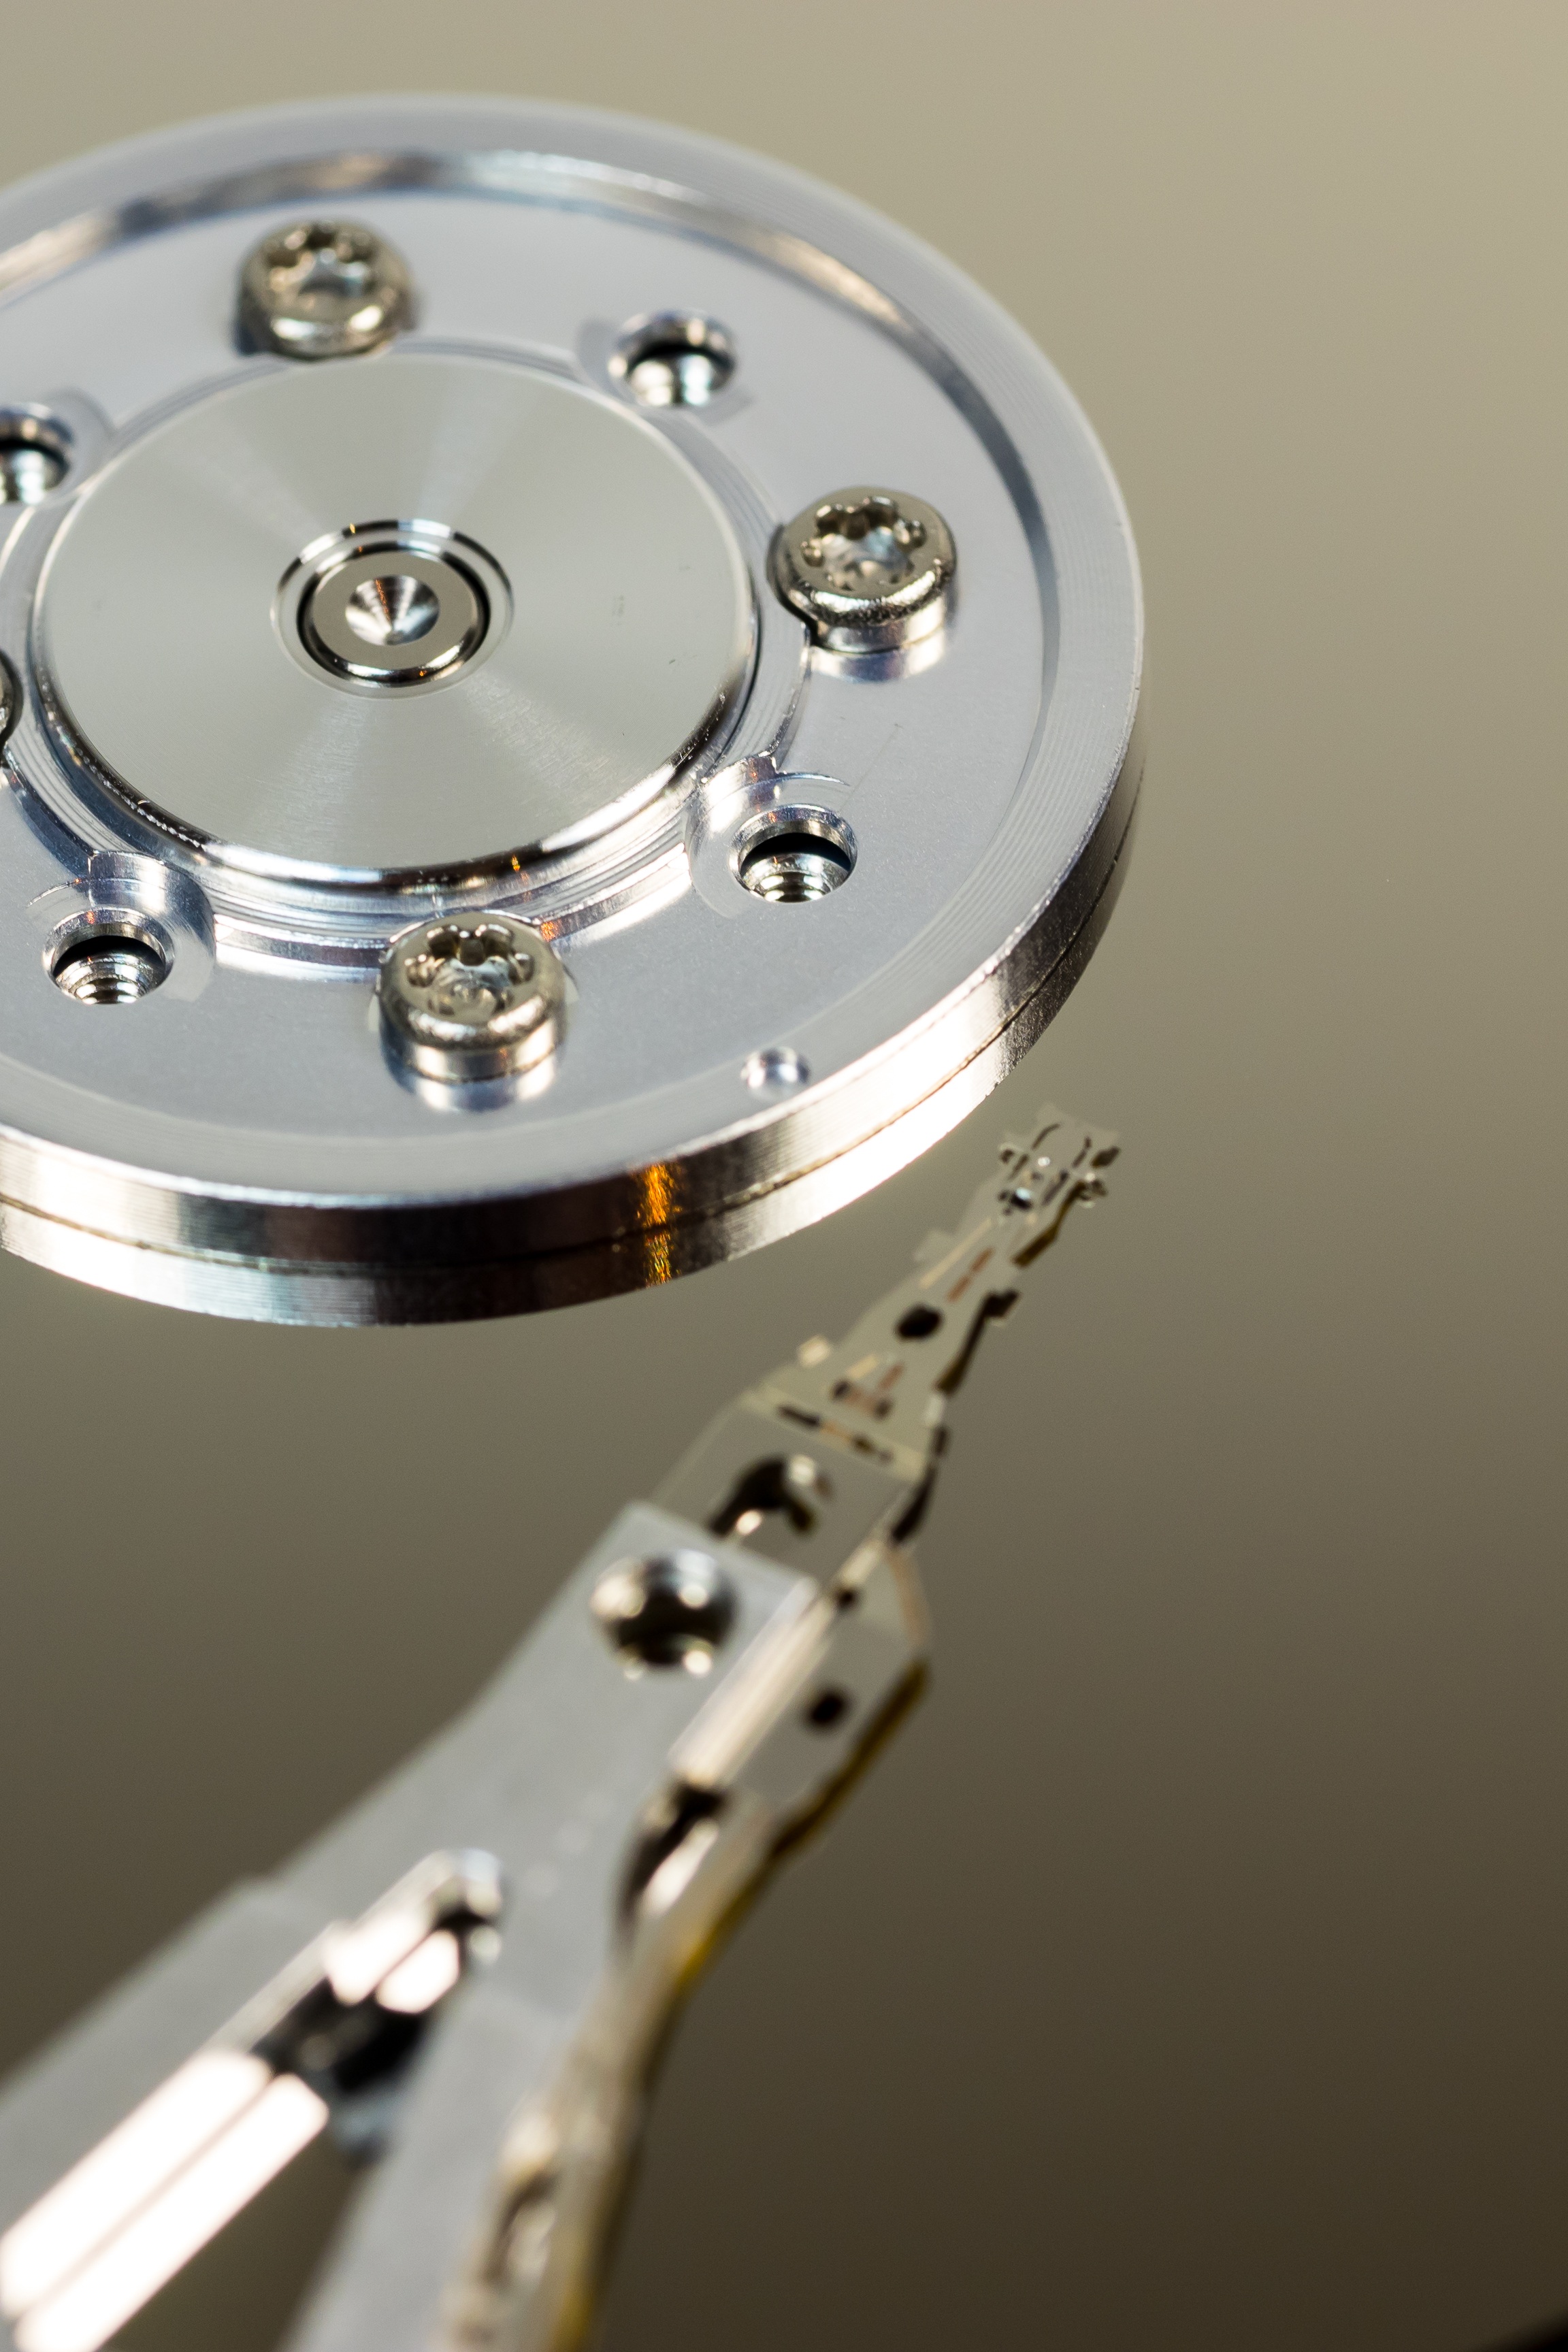
computer, board, technology, wheel, macro, stylus, digital, hardware, detail, it, disk, data, chip, component, data store, motherboard, hard drive, hdd, data processing, cut out, edp, read heads, inner workings, data storage device, memory chip, sata, magnetic data storage, magnetic heads, print heads